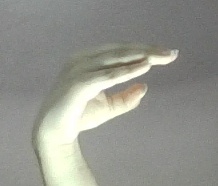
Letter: jeem